Too Many Cooks (novel)

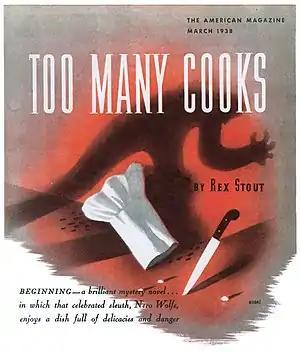
Vladimir Bobri created the title illustration for "Too Many Cooks", serialized in six issues of "The American Magazine" beginning in March 1938

Nero Wolfe accepts an invitation to address "Les Quinze Maîtres" ("The Fifteen Masters"), an international group of master chefs, on the subject of American contributions to fine cuisine. The group is meeting at the Kanawha Spa resort in West Virginia (possibly based on the famous actual resort The Greenbrier.) To attend, Wolfe must suppress his loathing of travel and trains on the 14-hour train ride from New York City. As a courtesy to Wolfe, Archie has been invited to the gathering by Marko Vukcic, Wolfe's oldest friend and one of "Les Quinze Maîtres", so that he can accompany Wolfe.